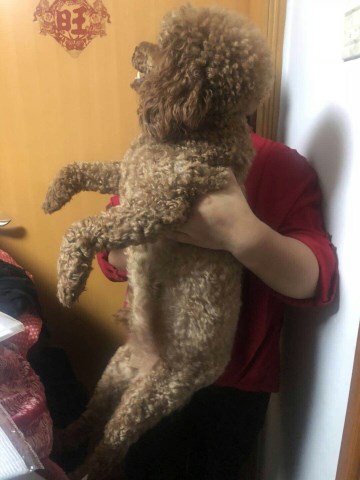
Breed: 2925-n000114-toy_poodle